Sama (film)

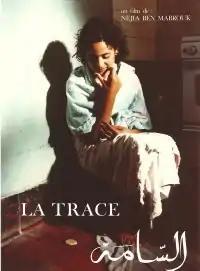

Sama (English title: The Trace) is a 1988 Tunisian feature film directed by Néjia Ben Mabrouk. It is the first fictional feature film directed by a woman that was released in Tunisia. The film deals with themes of gender and education.